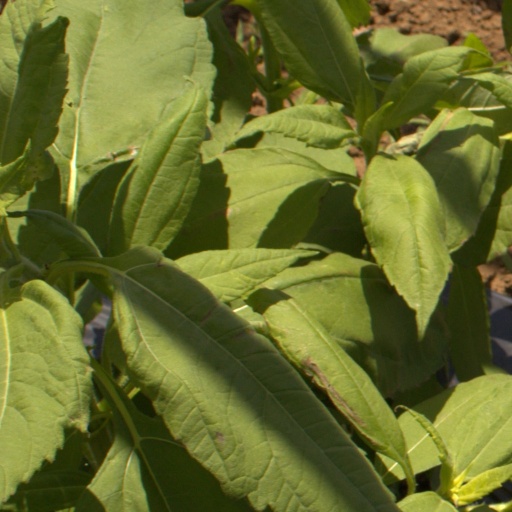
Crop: Jerusalem artichoke